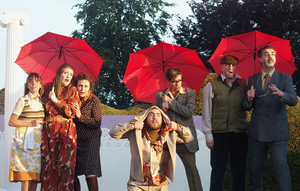
Le Bampton Classical Opera est une compagnie d'opéra établie à Bampton, Oxfordshire, dans le sud-est de l'Angleterre. Elle est fondée en 1993. Toutes ses productions sont en anglais.